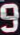
Number: 9